Cytochrome c

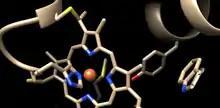
Heme prosthetic group of cytochrome c, consisting of a rigid porphyrin ring coordinated with an iron atom.

The cytochrome complex, or cyt c, is a small hemeprotein found loosely associated with the inner membrane of the mitochondrion, where it plays a critical role in cellular respiration.